İpek Öz

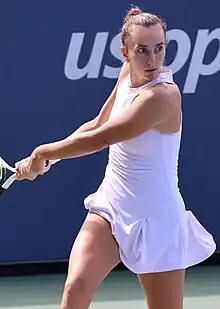
Öz at the 2023 US Open

She has a career-high singles ranking of world No. 163, achieved on 18 July 2022. On 13 June 2022, she peaked at No. 327 in WTA the doubles rankings. She took part in the 2018 Mediterranean Games in Tarragona, Spain, and won the gold medal for Turkey in the doubles event, alongside teammate Başak Eraydın.